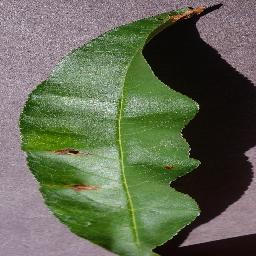
Label: Peach___Bacterial_spot